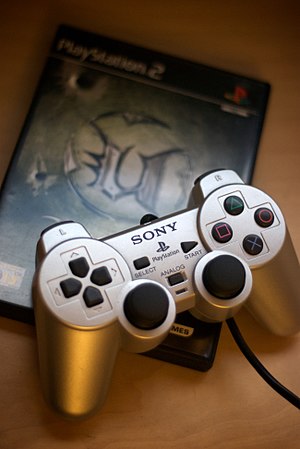
Unreal Tournament
"Unreal Tournament er et populært actionspil. Det blev udviklet af Epic Games i år 1999 som en opfølger til spillet Unreal fra 1998, og fokuserede primært på multiplayer-delen. Spillet blev udgivet som en direkte konkurrent til id's Quake III Arena, der blev sendt på markedet kun 10 dage senere. Mens Quake III Arena var overlegen rent grafikmæssigt, udmærkede Unreal Tournament sig med sine indbyggede computerspilleres kunstige intelligens, og det såkaldte ""alternate fire"" der bidrog kraftigt til spillets actiontaktiske element ved at udvide alle våben med en ekstra skydefunktion. Spillets succes på multiplayerområdet blev belønnet med adskillige ""årets spil""-titler. Et andet element ved spillet, der var med til at gøre det populært og langtidsholdbart, var, som ved det originale Unreal, muligheden for at udvikle udvidelser til spillets kerne i form af såkaldte ""mods"" og ""mutators""; sidstnævnte værende mindre udvidelser, der blot ændrede få aspekter ved spillet.